Buddy bench

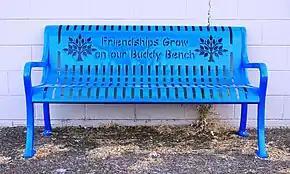
A buddy bench at McCornack Elementary School in Eugene, Oregon, USA

A buddy bench or friendship bench is a seat in a school playground where a child can go when they want someone to talk to. Buddy benches may be distinctively different from other seating in the school and may be specially designed by an artist or with the help of the children themselves. They are sometimes rainbow-colored. Such benches are situated in open and well-traveled areas of the school so that any child using the bench will be noticed quickly.